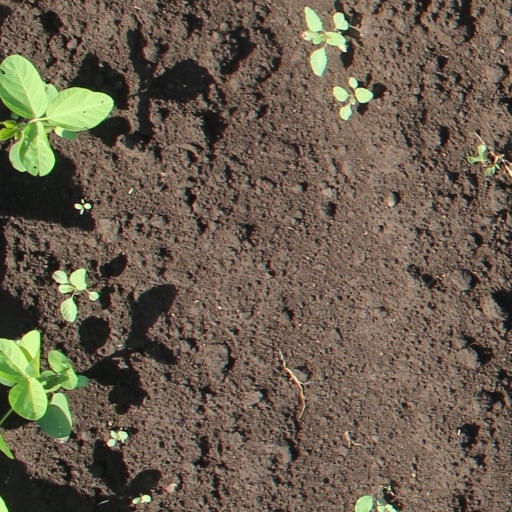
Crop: soybean